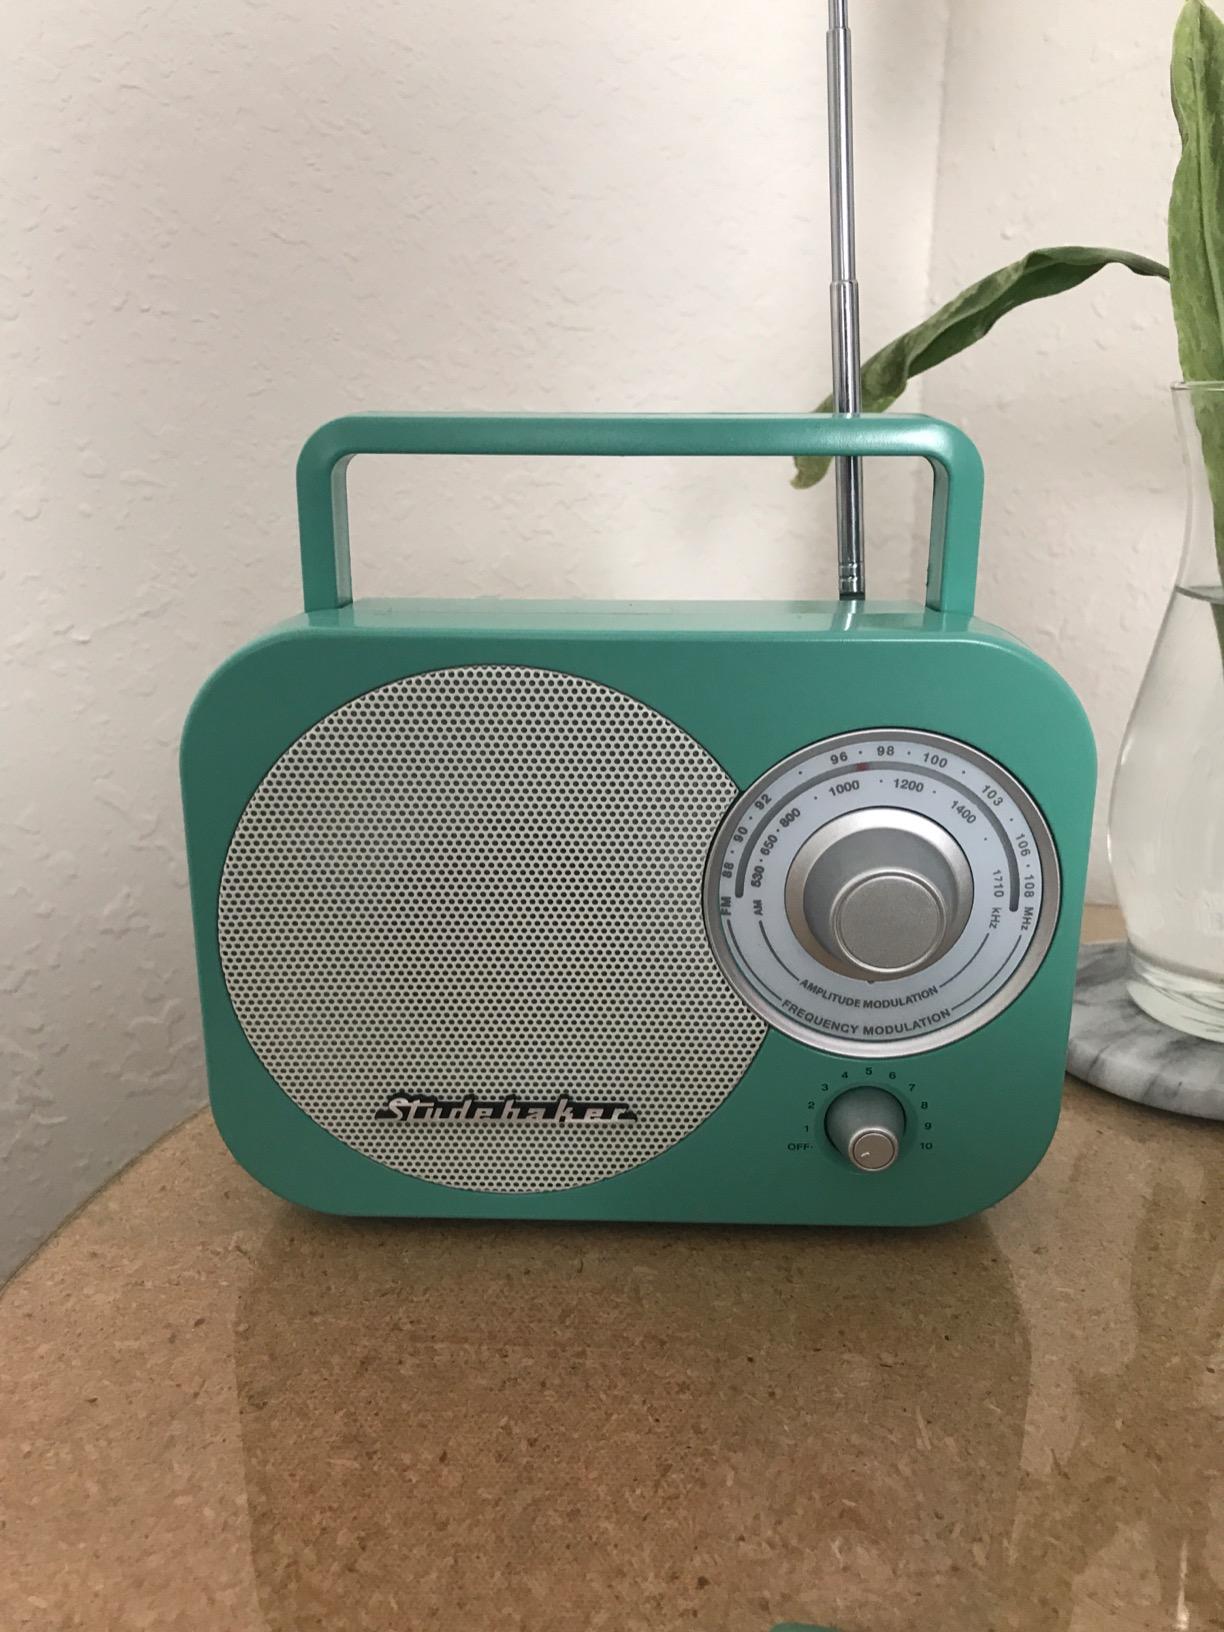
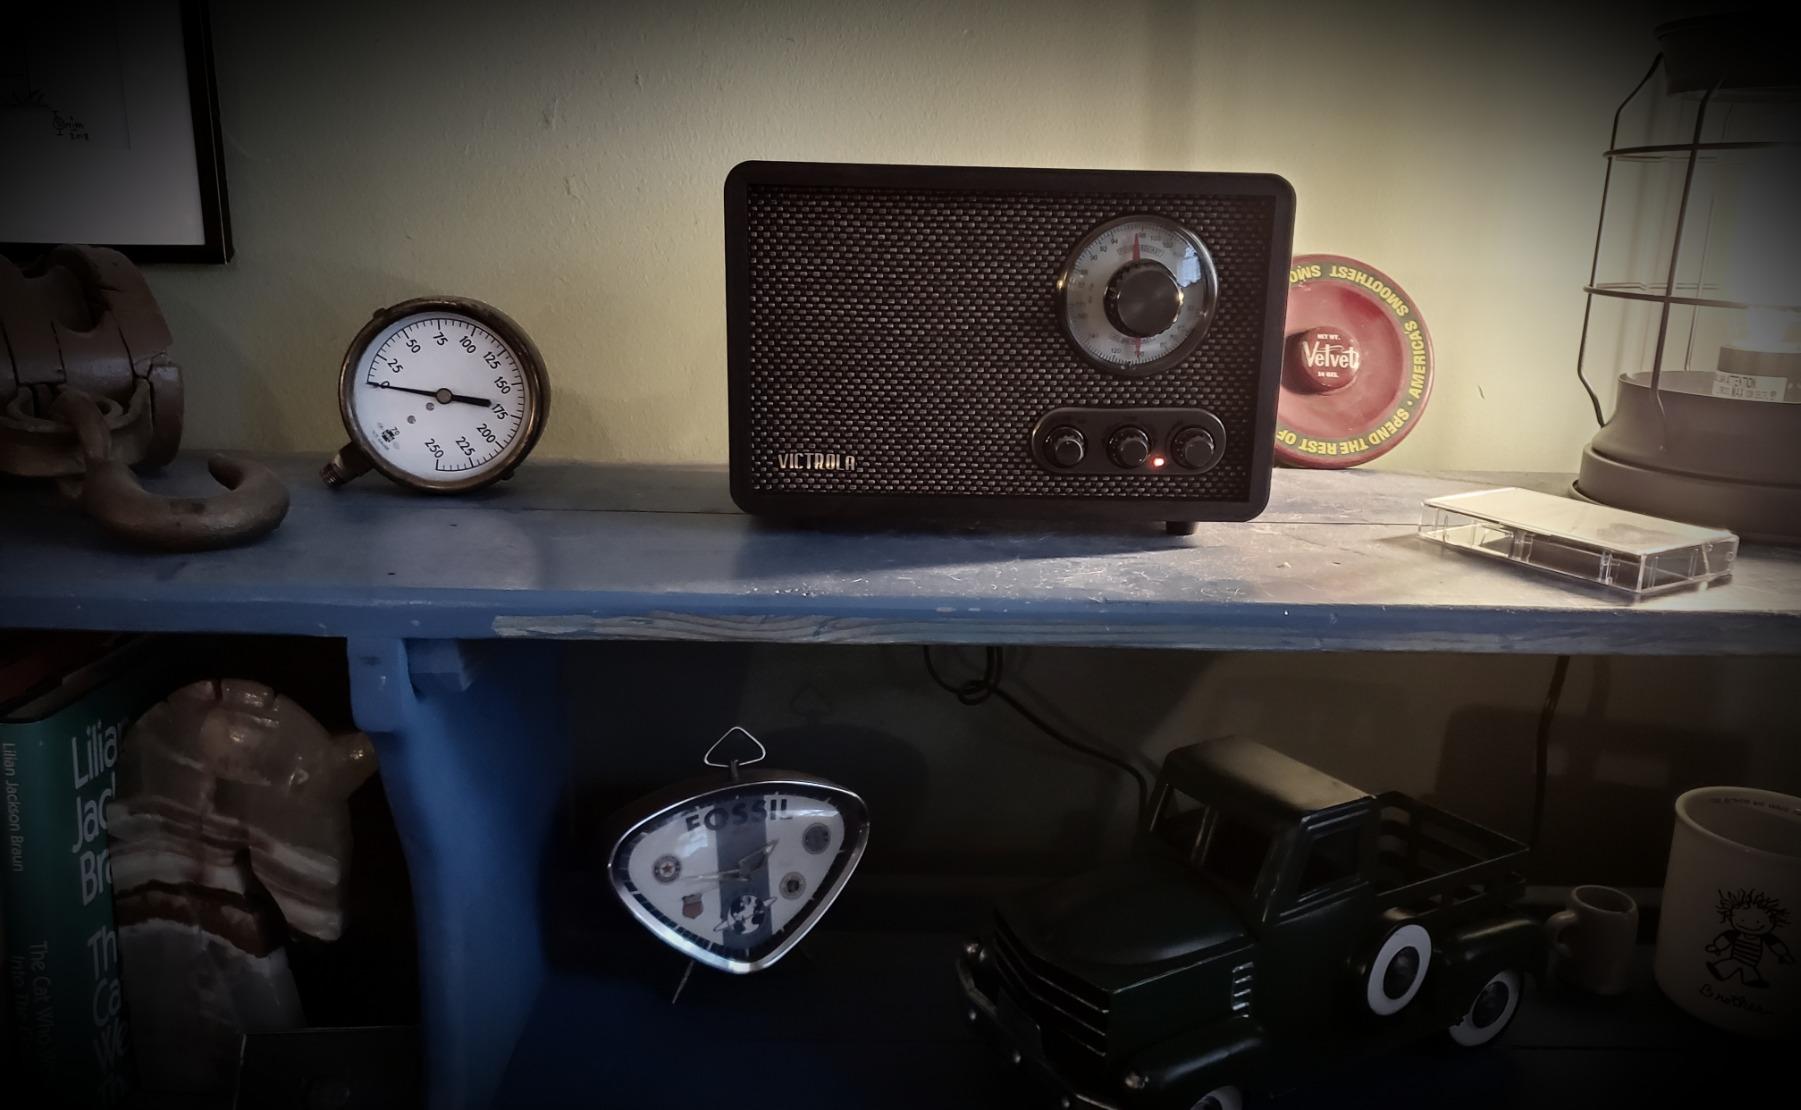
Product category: radio
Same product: no